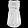
Label: Dress